Kylian Hazard

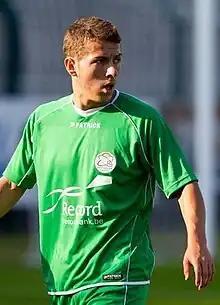
Hazard with Zulte Waregem in 2014

Kylian Hazard (born 5 August 1995) is a Belgian professional footballer who plays as an attacking midfielder for Belgian First Amateur Division club Royale Union Tubize-Braine. He has two older brothers, Eden and Thorgan, and one younger, Ethan, all of whom are footballers.